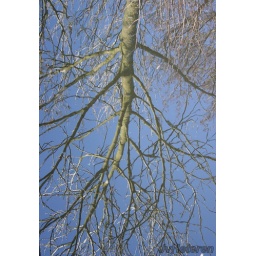
Weerspiegeling van een boom in het water van onze waard